Coast FM (Westport)

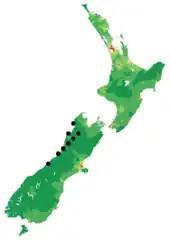
This is a map of Coast FM frequencies.

Coast FM is a locally owned and independent radio station, based in Westport, New Zealand, broadcasting to most of the West Coast Region. The station was born in 1995 as Fifeshire FM Westport, in a partnership between Fifeshire FM in Nelson and the Westport News, and progressively expanded its broadcast reach to Reefton, Greymouth and Hokitika from 1997. The station was rebranded as "Coast FM" in 1999, but is not related to NZME's Coast network that broadcasts in other parts of the country. The stations studios and offices were based in the "Westport News" offices (1995 - 2012) in the former BNZ building on Palmerston Street. Today, Coast FM broadcasts from 52 Palmerston Street.